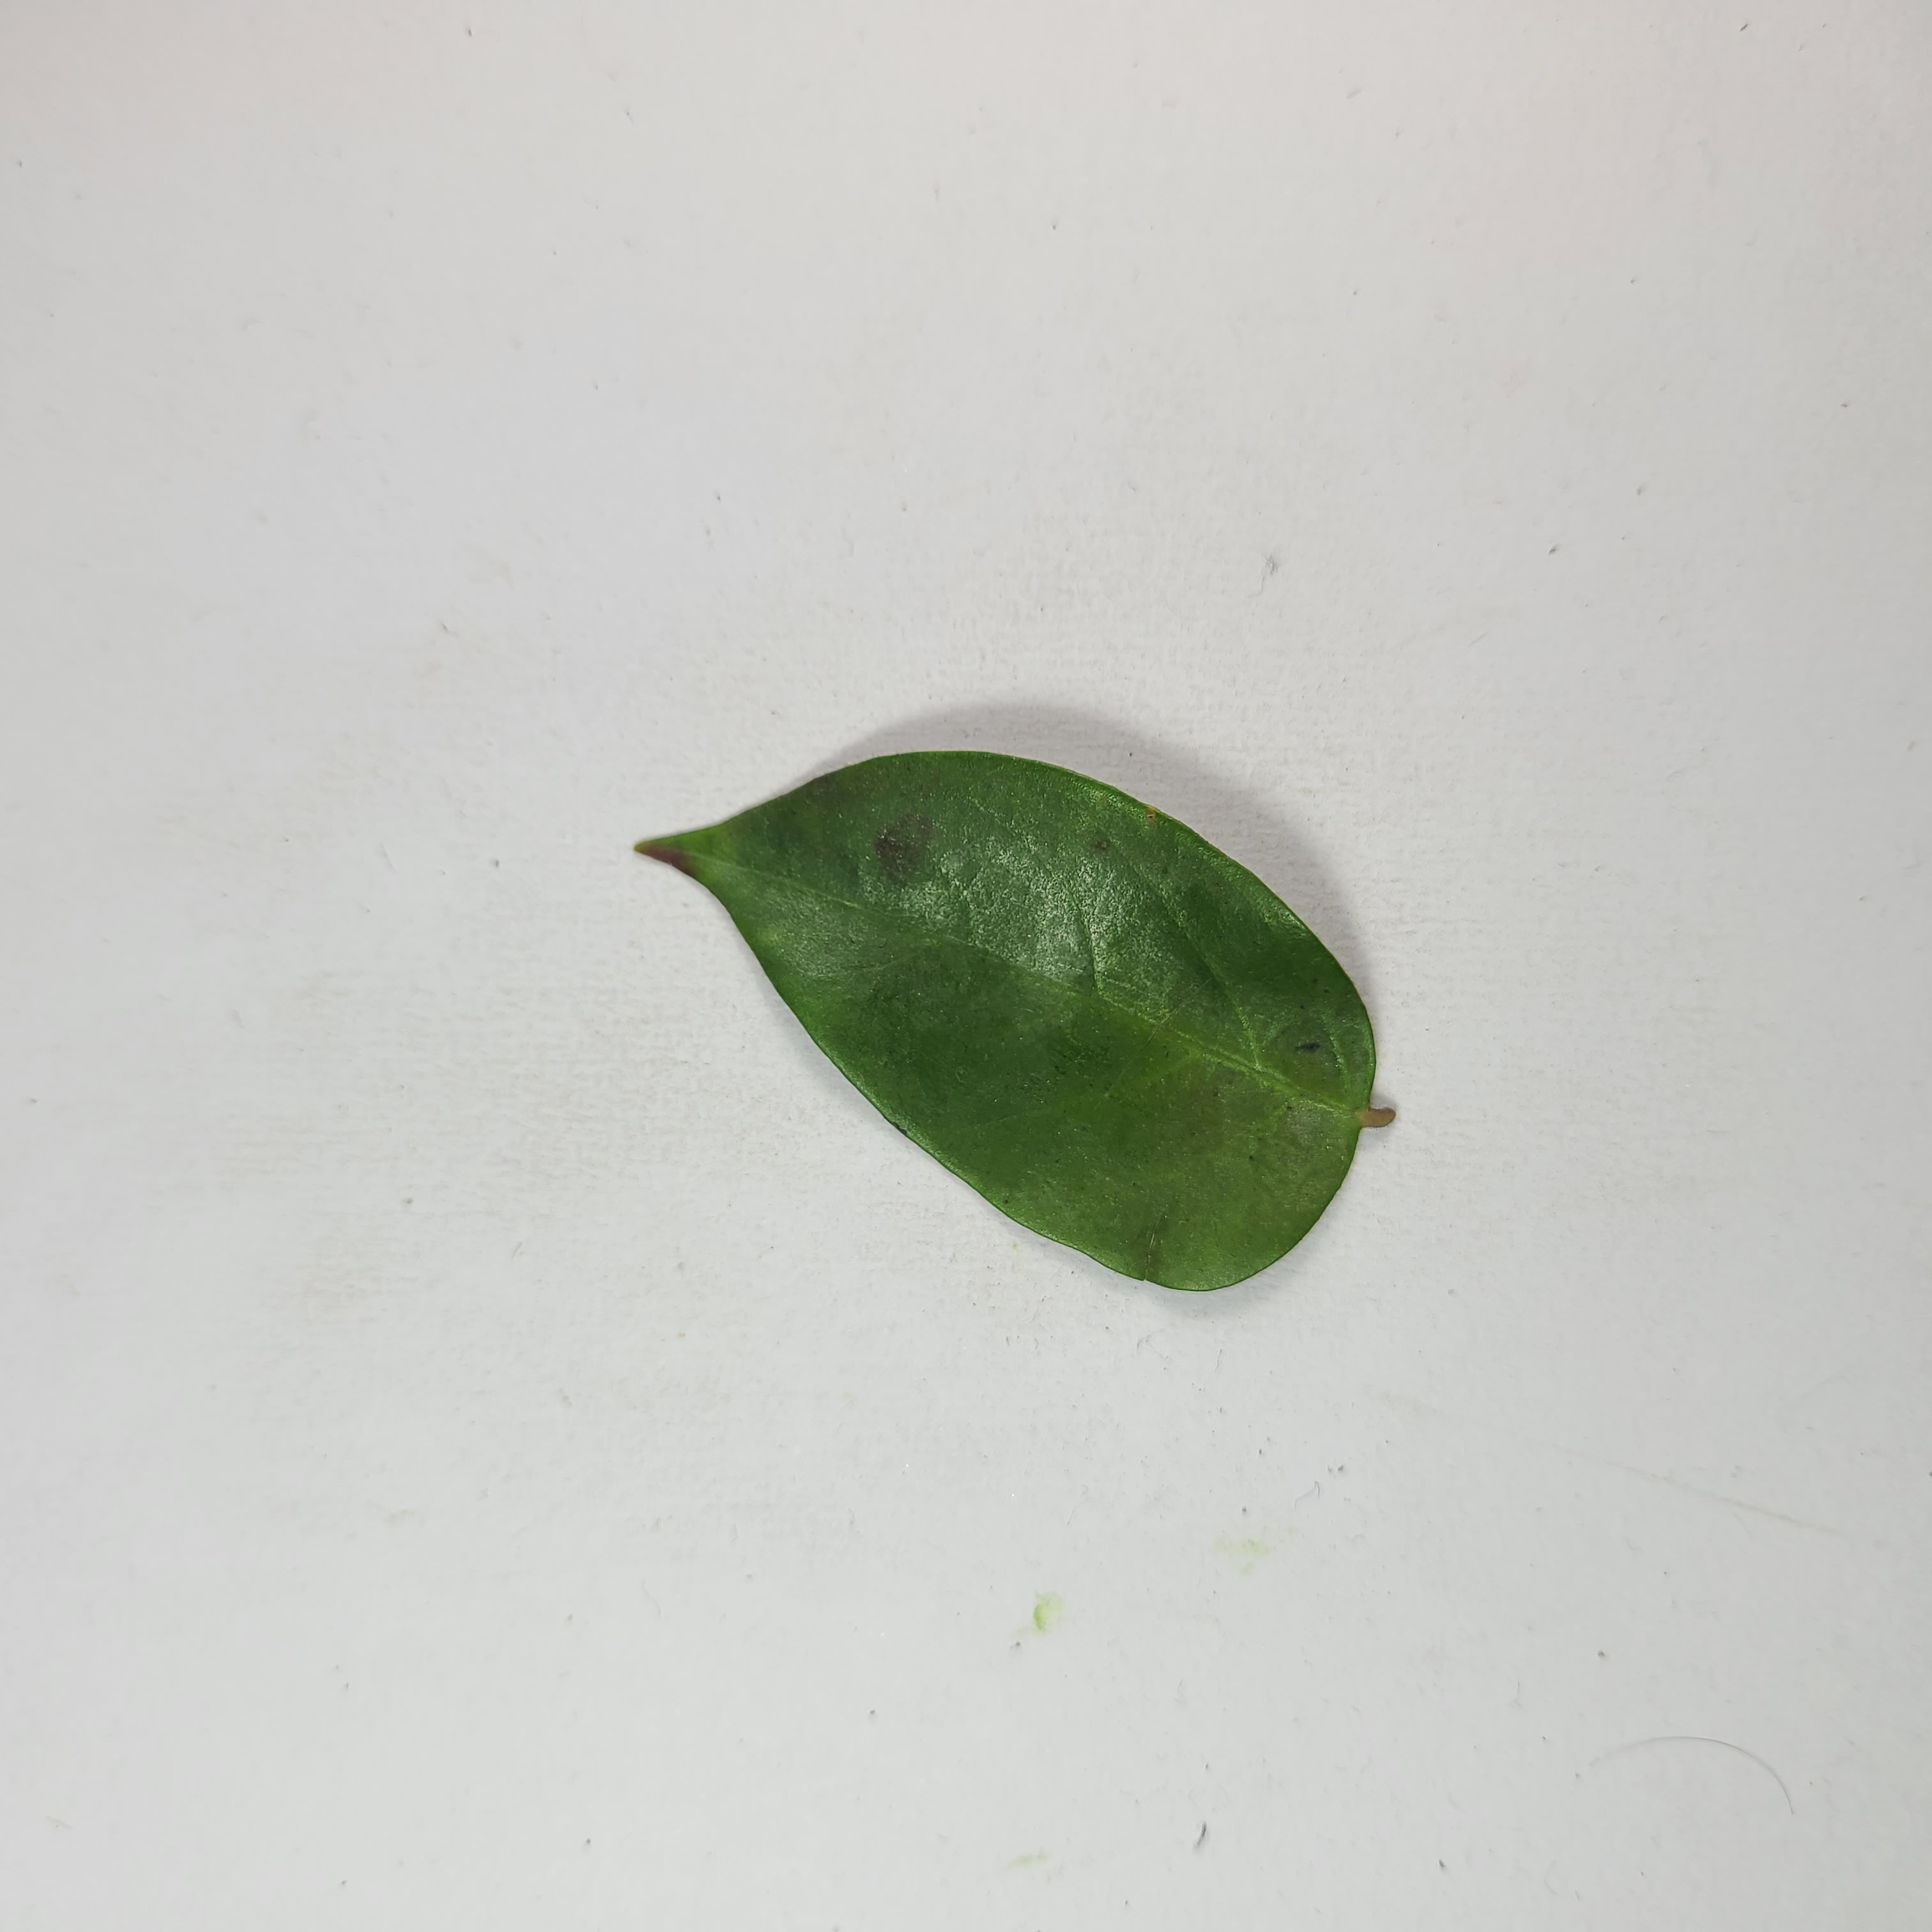
Label: Healthy Leaves